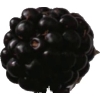
Label: blackberry